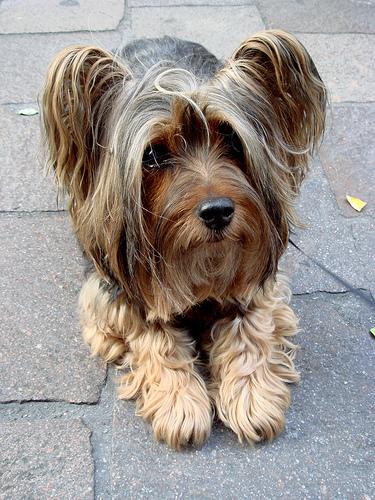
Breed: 231-n000081-silky_terrier